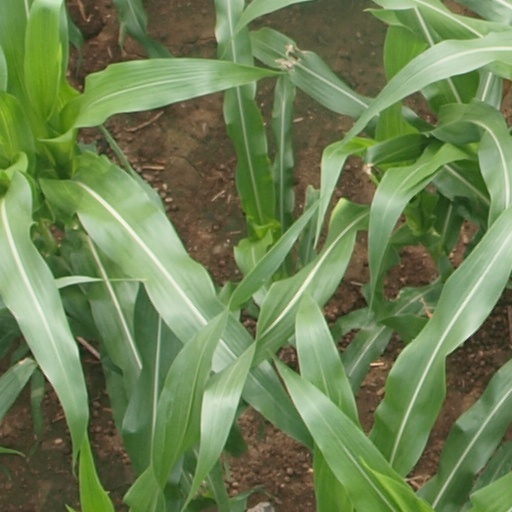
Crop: maize; corn